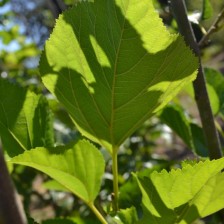
Variety: ChiangMaiBuriram60